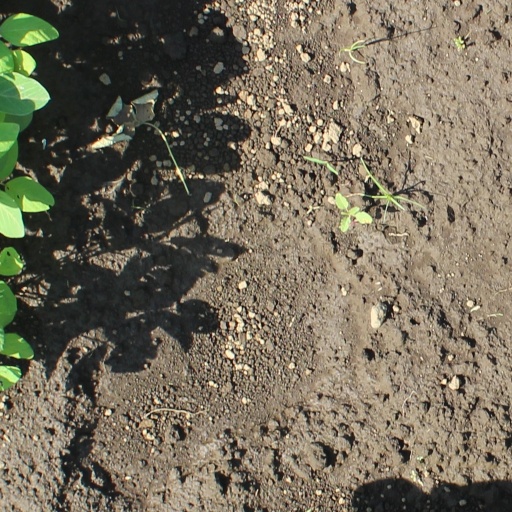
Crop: soybean